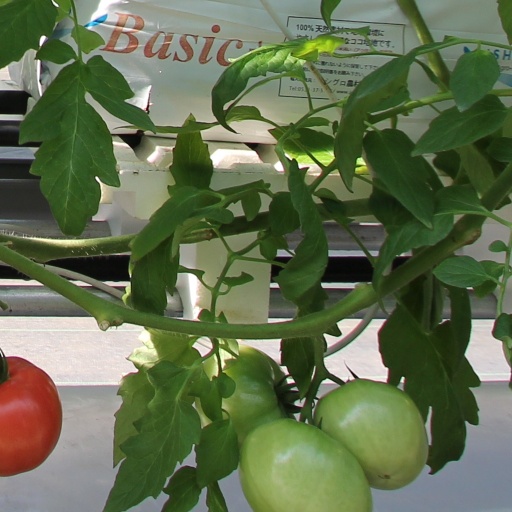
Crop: tomato